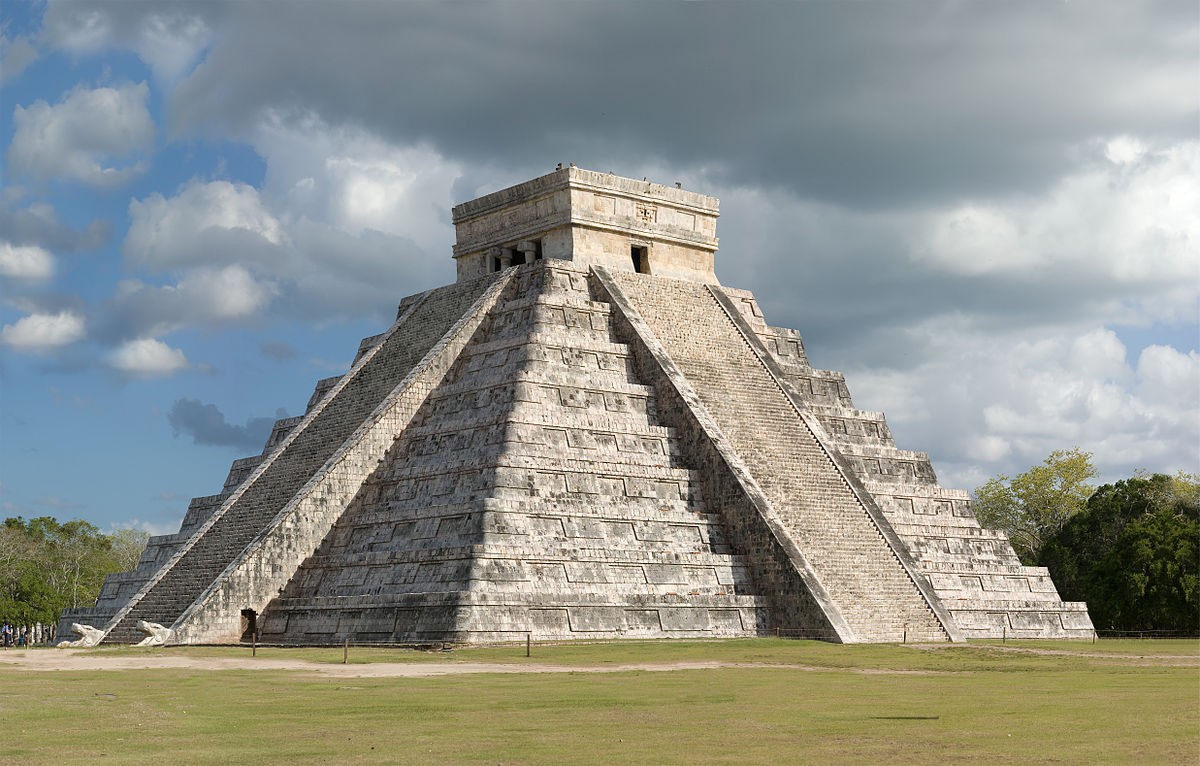
Landmark: Chichen Itza